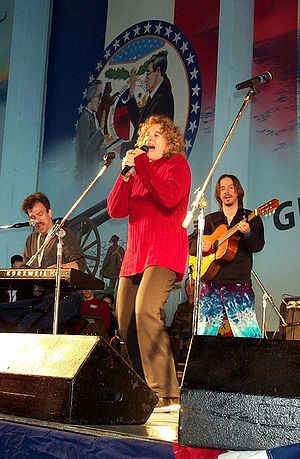
Carole King
Carole King optræder på USS Harry S. Truman i 2000
Carole King er en amerikansk sanger, sangskriver og pianist. Hun blev født ind i en jødisk familie i Brooklyn, New York.